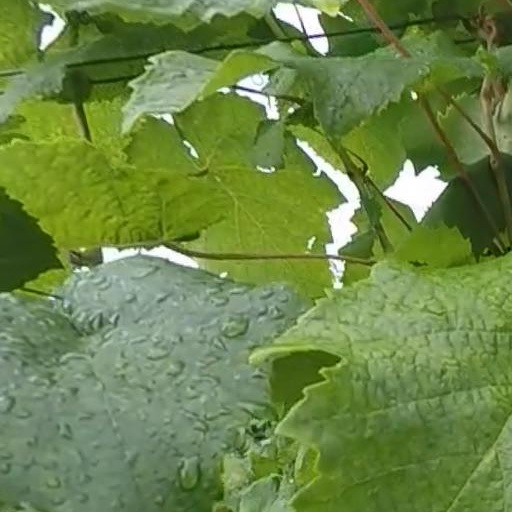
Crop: grape